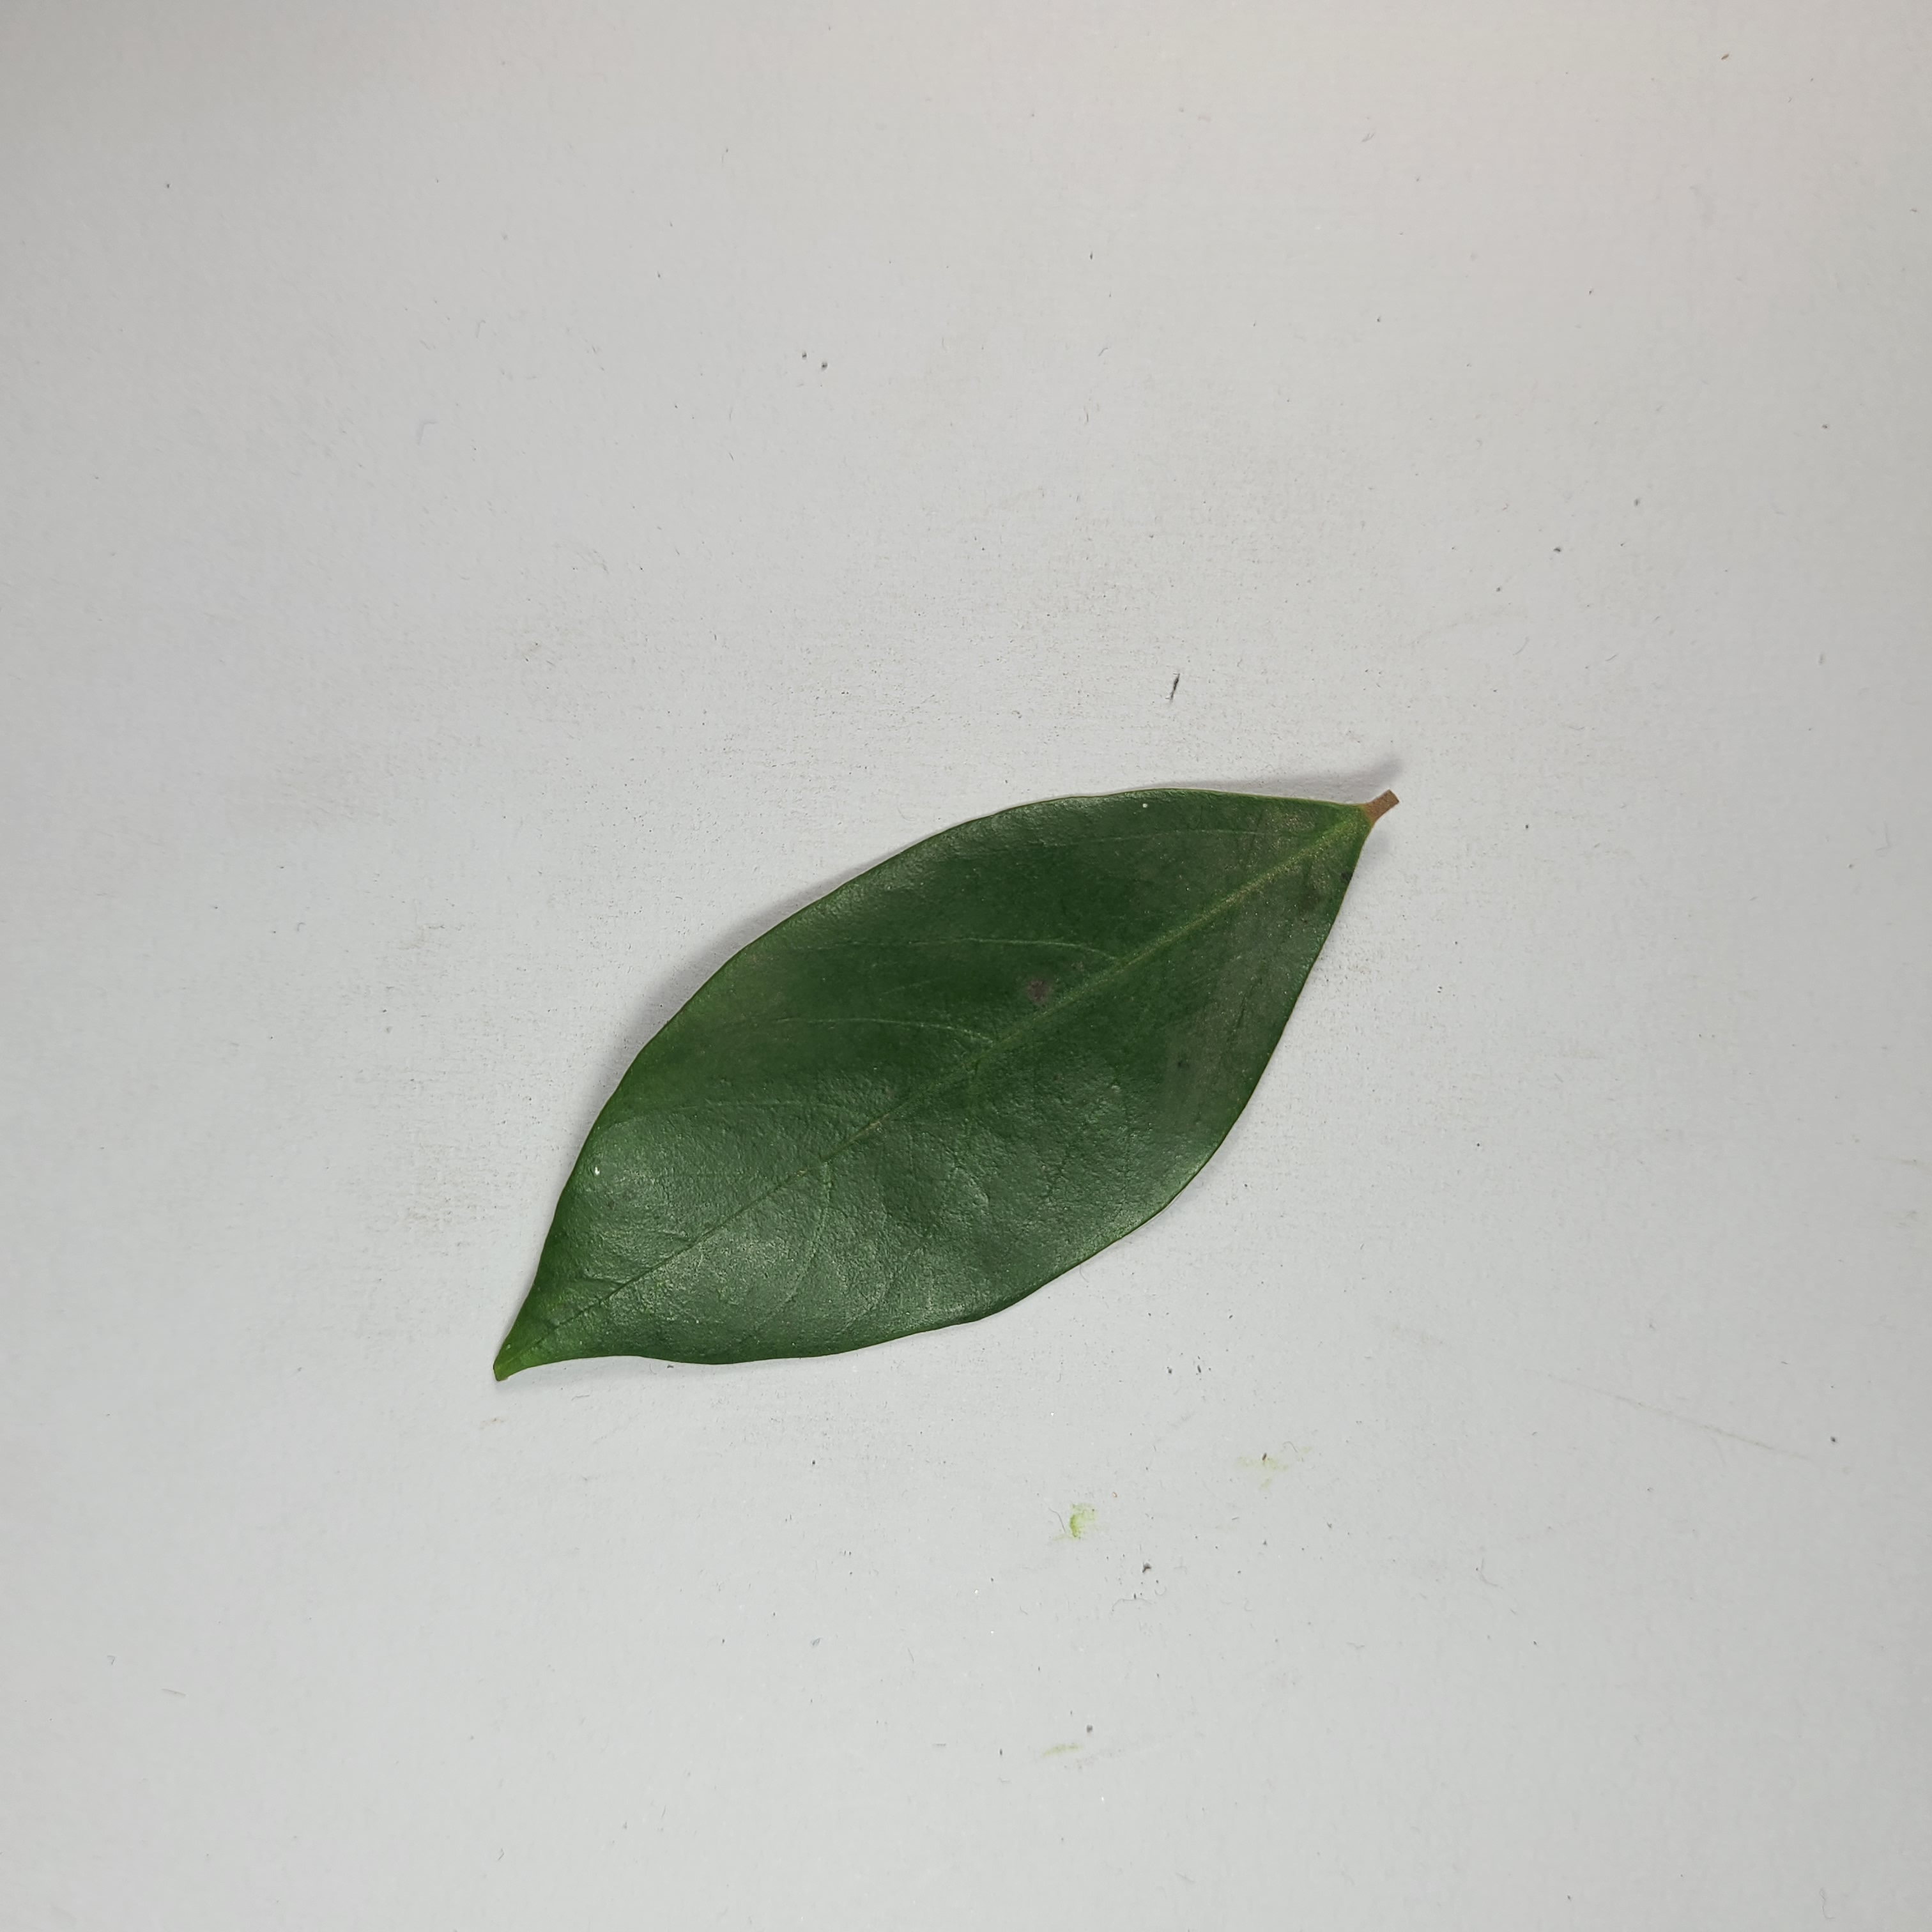
Label: Healthy Leaves